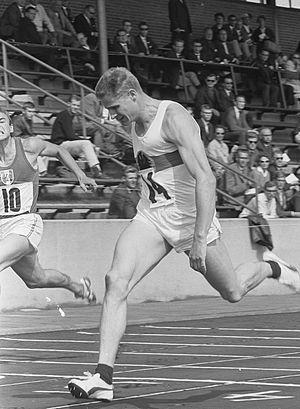
Werner Konrad von Moltke, né le 24 mai 1936 à Mühlhausen et mort le 29 ou 30 juillet 2019 à Nieder-Olm, est un athlète ouest-allemand, spécialiste du décathlon.